Swan 44

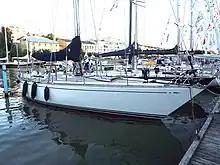
Swan 44

The Swan 44 is a racing keelboat, built predominantly of glassfibre, with wood trim. It has a masthead sloop rig; a raked stem; a raised counter, reverse transom, a skeg-mounted rudder controlled by a wheel and a fixed, swept fin keel. It displaces and carries of lead ballast. A short mast version was also built with a mast about lower.